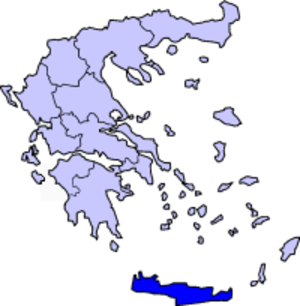
Balkanfelttoget / Operation Merkur
Kreta i forhold til det grænske fastland
Balkanfelttoget er betegnelsen på Aksemagternes invasion af Jugoslavien og Grækenland under 2. verdenskrig. Det startede med Italiens fejlslagne invasion af Grækenland den 28. oktober 1940 og endte med tyske og italienske styrkers erobring af Kreta den 1. juni 1941.